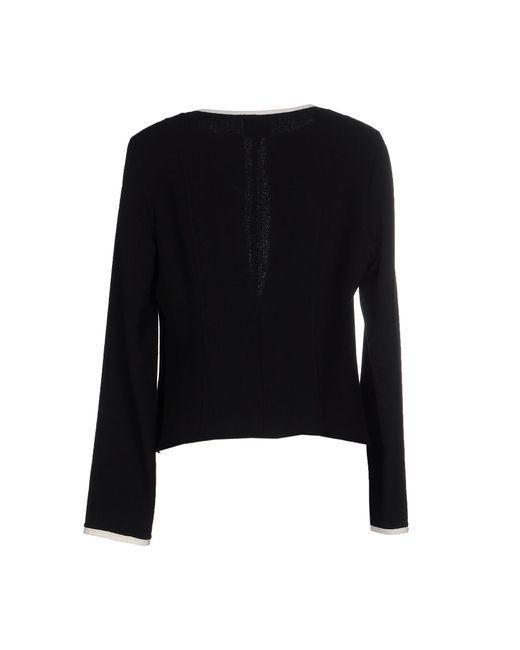
schwarzer Langarm-Rundhalsausschnitt Damen gewinnen